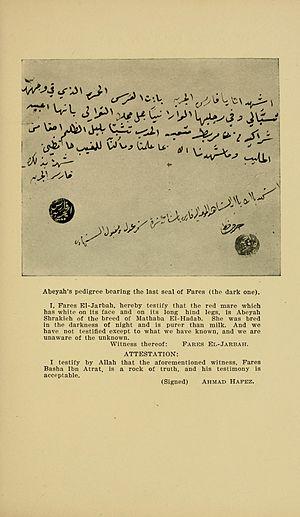
Abeya est l'une des lignées majeures du cheval pur-sang arabe reconnues par les Bédouins. De nos jours, elle est considérée comme une race nationale à part entière au Yémen.
Al Khamsa, est une désignation appliquée à des chevaux de race Arabe issus d'animaux élevés dans le désert, considérés comme étant particulièrement « purs ». En langue arabe, les éleveurs de chevaux désignent de telles lignées par l'utilisation du mot ʼaṣīl. Al Khamsa peut se traduire par « les cinq ». Ce nom se réfère à un groupe mythique de juments fondatrices de la race Arabe, ayant appartenu à Mahomet.